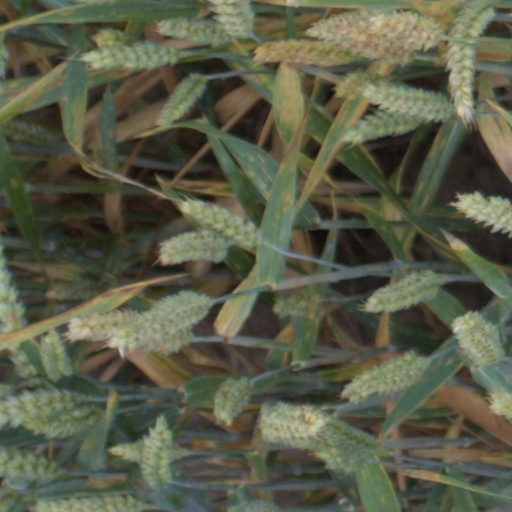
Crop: wheat